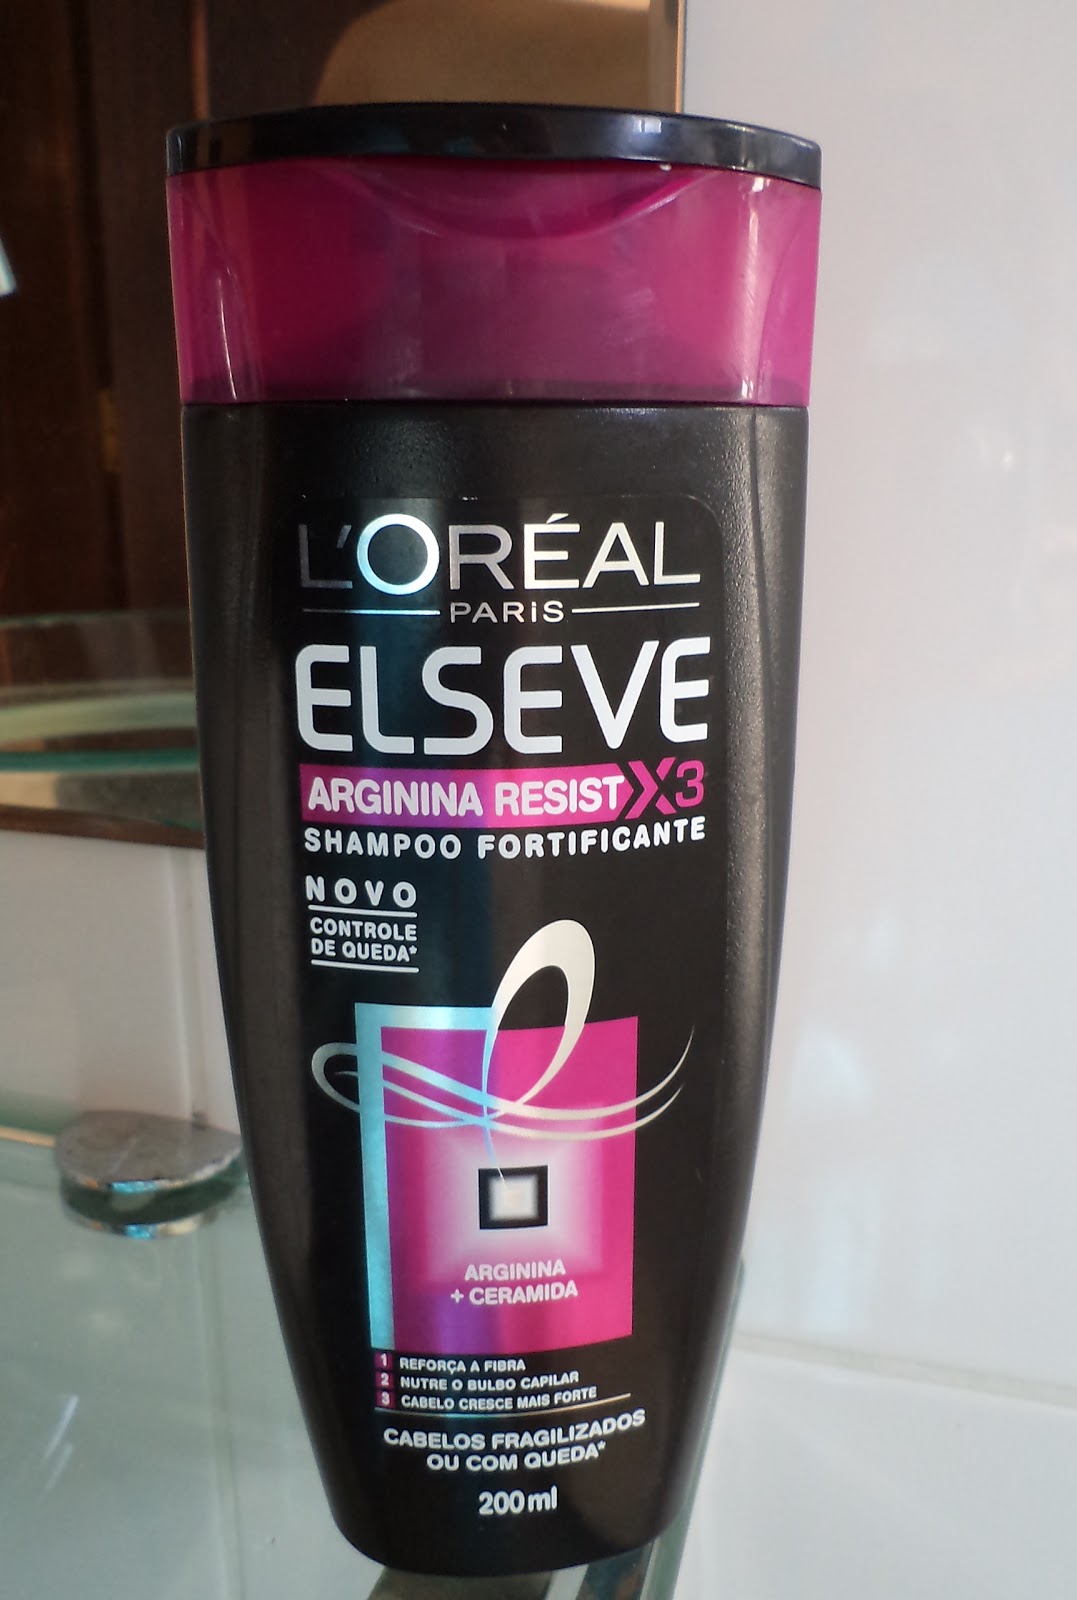
Waste category: plastic